ANKRD24

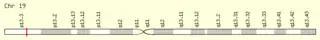
Cytochromatic location of ANKRD24 gene

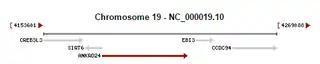
ANKRD24 gene neighborhood

The gene is located on chromosome 19 at p13.3 on the forward strand. The gene is 4041 base pairs in length and contains 29 exons. The gene is neighbored by the gene "SIRT6" that encodes for the Sirtuin-6 protein and the "EBI3" gene that encodes for the Epstein-Barr virus induced gene 3 protein.